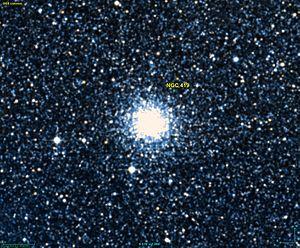
Image créée à l'aide du logiciel Aladin Sky Atlas du Centre de Données astronomiques de Strasbourg et des données de DSS (Digitized Sky Survey).
NGC 419 est un amas ouvert du Petit Nuage de Magellan situé dans la constellation du Toucan.